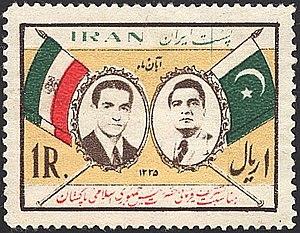
Mohammad Reza Chah Pahlavi ou Muhammad Rizā Shāh Pahlevi dit Aryamehr, né le 26 octobre 1919 à Téhéran et mort le 27 juillet 1980 au Caire, était le second et dernier monarque de la dynastie Pahlavi de la monarchie iranienne. Dernier chah d'Iran, il régne du 16 septembre 1941 au 11 février 1979. Contraint à l'exil le 16 janvier 1979, Mohammad Reza Pahlavi est remplacé par un conseil royal et renversé par la Révolution iranienne, mais n'abdique jamais officiellement. Il succéde à son père, Reza Chah, lorsque ce dernier, jugé trop proche de l'Allemagne nazie, est contraint d'abdiquer en septembre 1941 lors de l'invasion anglo-soviétique de l'Iran. Au lendemain de la Seconde Guerre mondiale, le jeune chah est confronté aux tentatives sécessionnistes dans les provinces du nord-est lors de la crise irano-soviétique et aux rébellions tribales dans le sud du pays. Mohammad Reza Pahlavi se rapproche par la suite des États-Unis et entretient des liens très étroits avec la Maison-Blanche, en particulier avec les présidents Dwight Eisenhower et Richard Nixon.